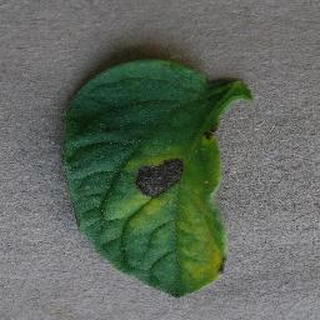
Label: tomato_early_blight